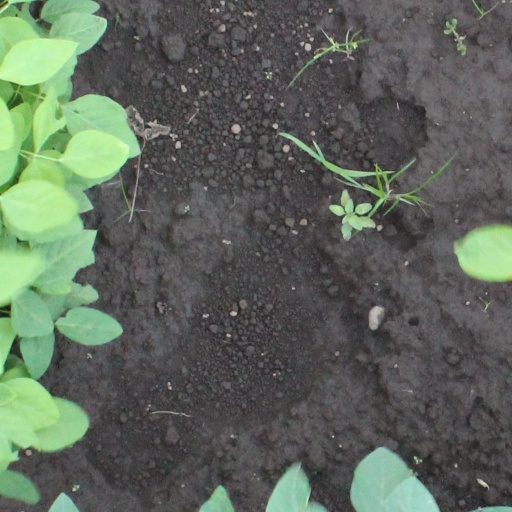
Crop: soybean